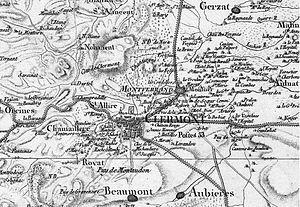
Le côtes-d'auvergne est un vin d'appellation d'origine contrôlée produit dans le département du Puy-de-Dôme.